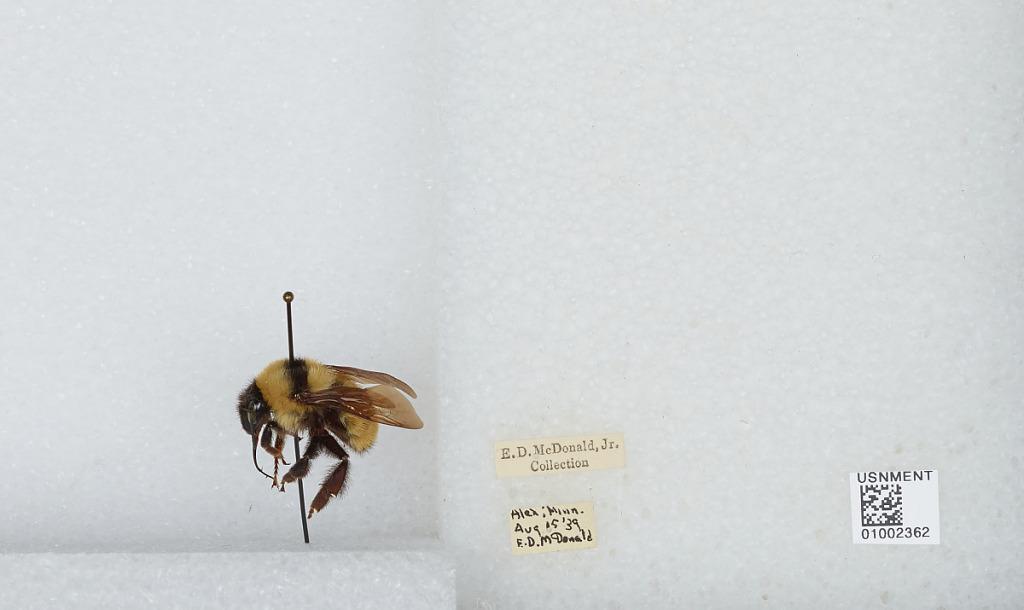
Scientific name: Bombus (Fervidobombus) fervidus fervidus (Fabricius)
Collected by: E. McDonald
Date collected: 1939-8-15
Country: United States
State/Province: Minnesota
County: Douglas
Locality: Alexandria
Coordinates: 45.8853, -95.3772